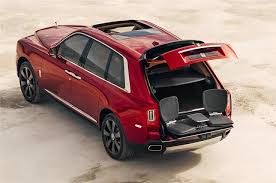
Label: noambulance